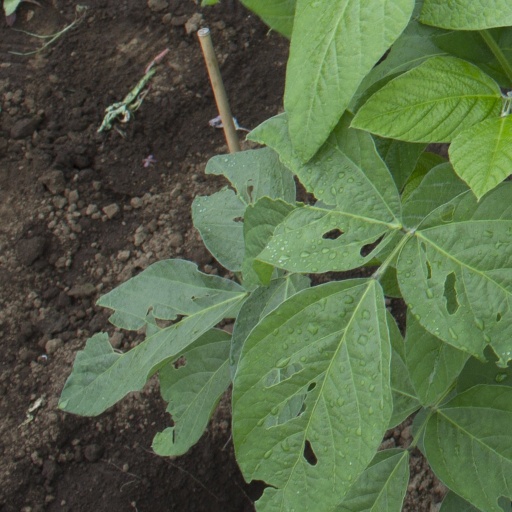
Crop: soybean